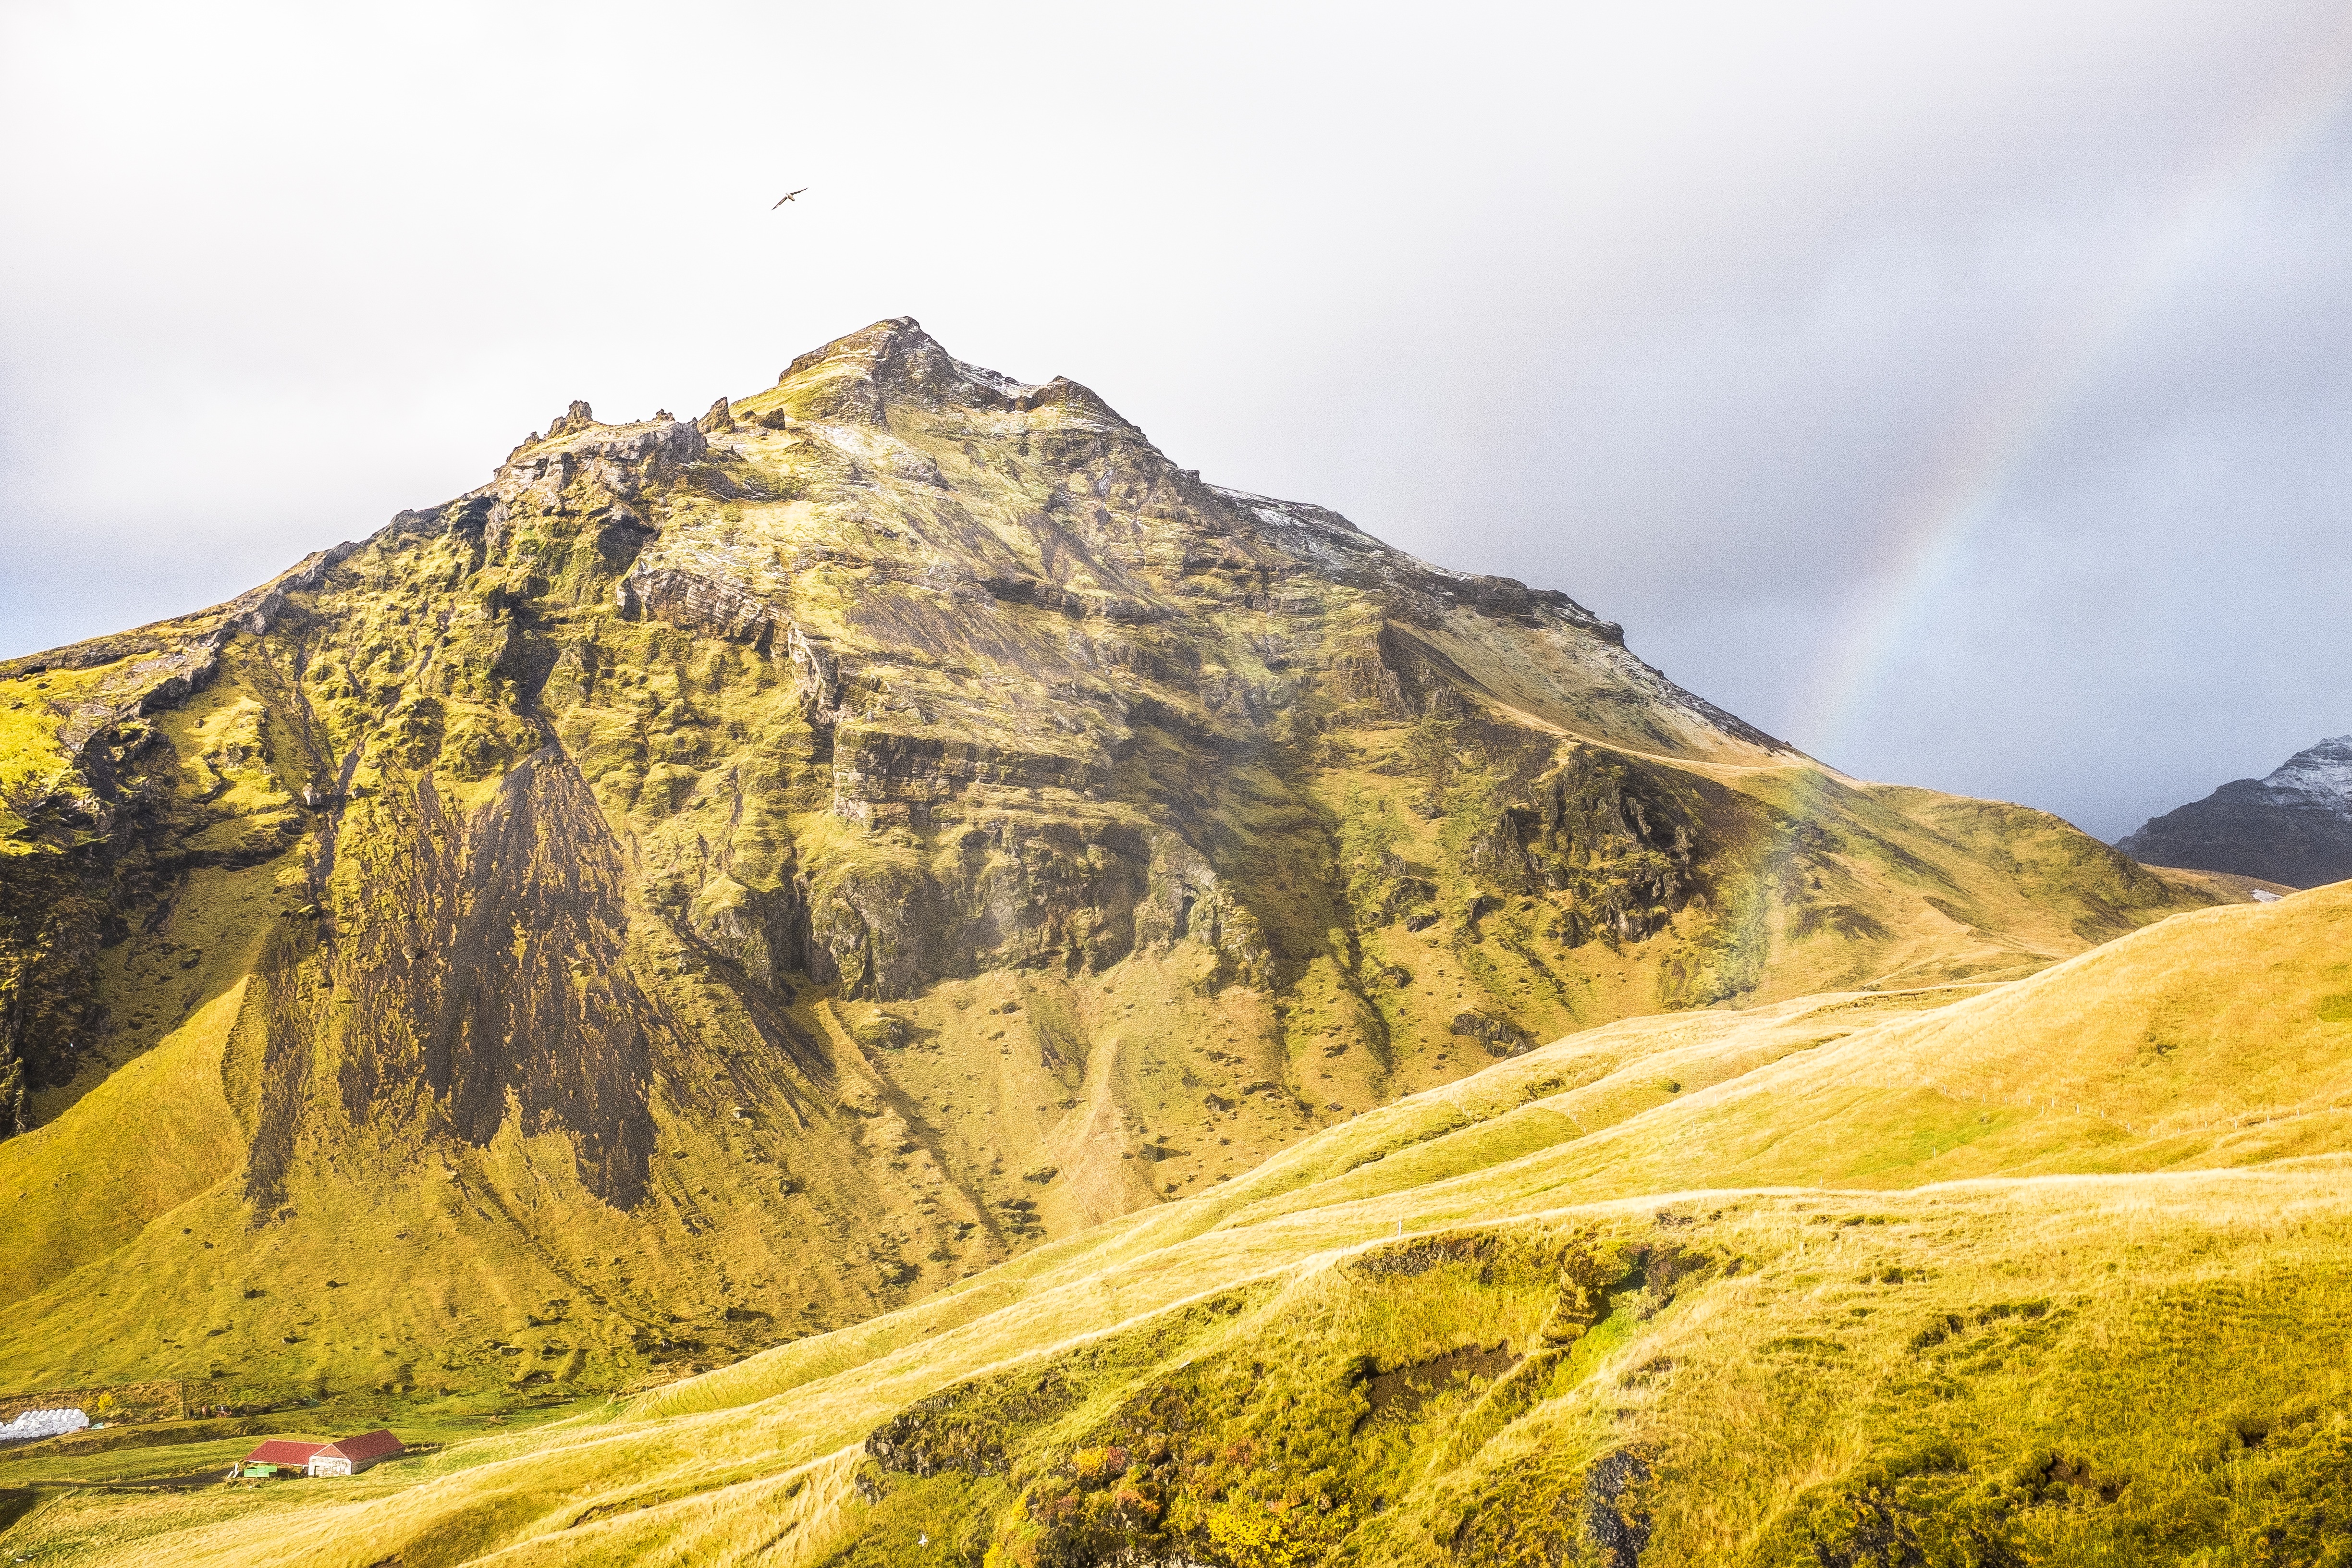
landscape, nature, grass, wilderness, mountain, hill, adventure, valley, land, mountain range, cliff, iceland, highland, terrain, ridge, rainbow, geology, alps, badlands, plateau, fell, landform, mountain pass, geographical feature, mountainous landforms